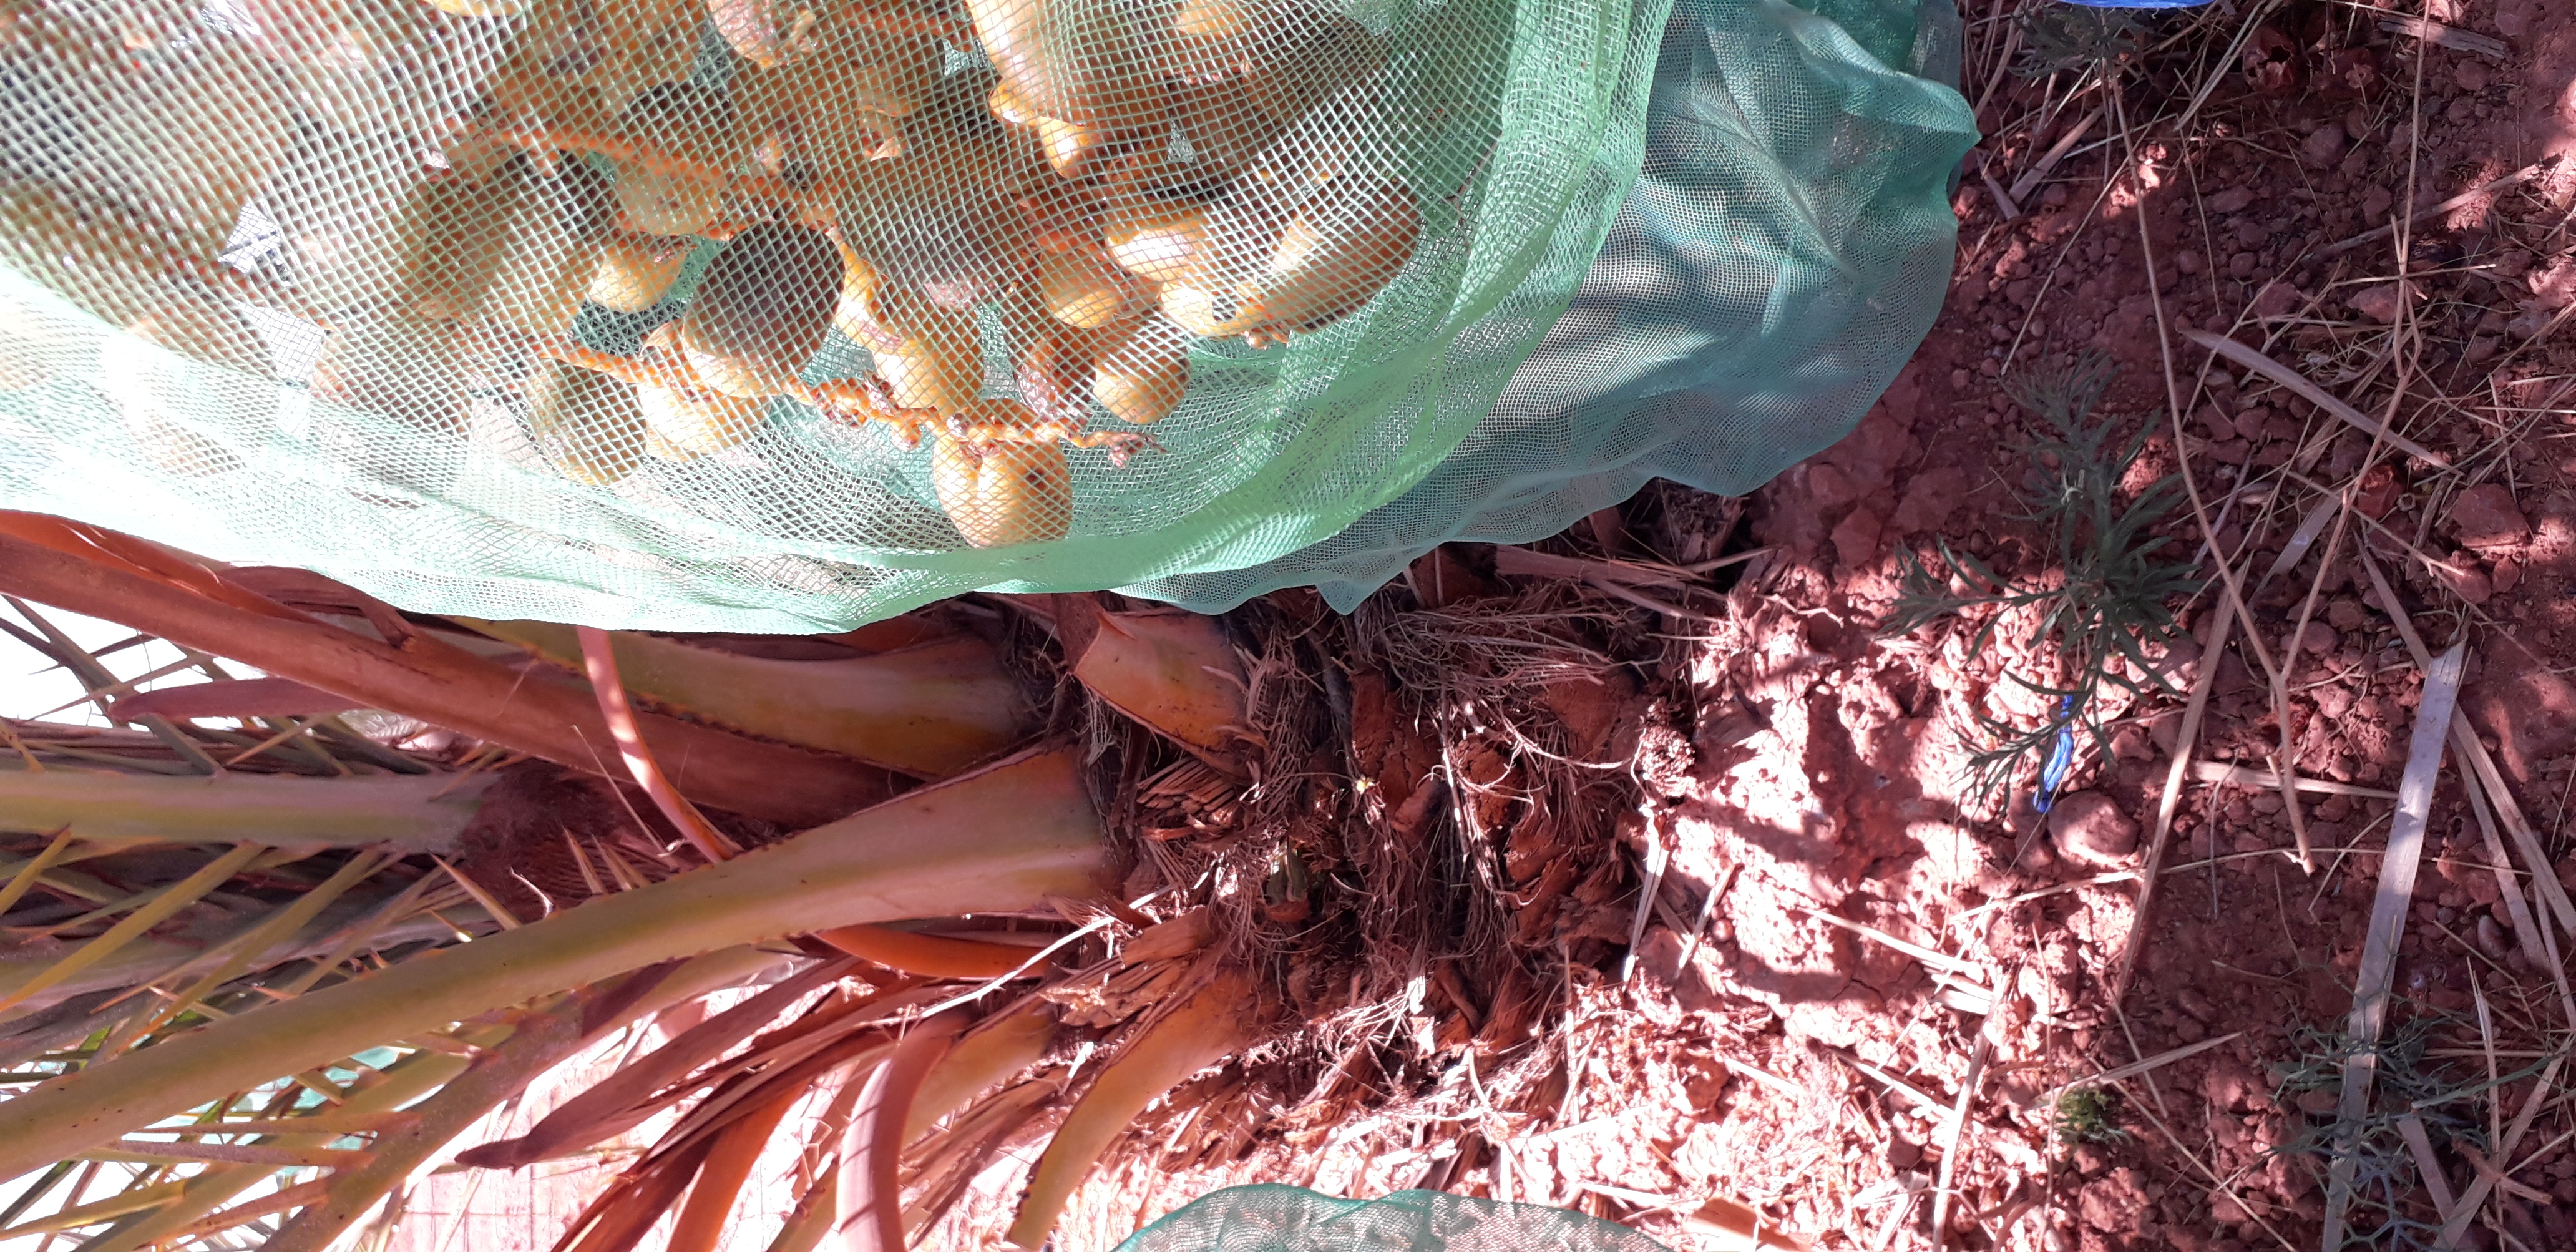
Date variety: Boufagous